Eduard Hau

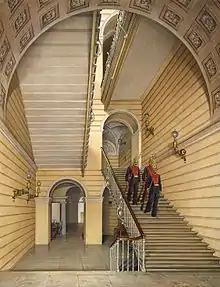
Church staircase in the Winter Palace (1869)

He was the son of painter Johannes Hau, who had emigrated from Northern Germany in 1795, and he grew up in the German community of Tallinn ("Reval" in German). His half-brother was the painter Woldemar Hau. From 1830 to 1832, he studied at the Dresden Academy of Fine Arts.